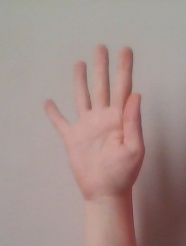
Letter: sheen